Guadeloupe amazon

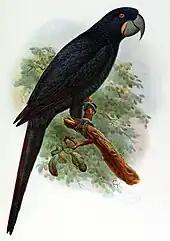
Illustration of an entirely violet macaw on a branch

In 1905, the British banker and zoologist Walter Rothschild named "Anodorhynchus purpurascens", based on an old description of a deep violet parrot seen on Guadeloupe, found in an 1838 publication by a "Don de Navaret". He interpreted it as an extinct "Anodorhynchus" macaw due to its entirely blue colouration, and said the native Caribs called it ""onécouli"". Greenway suggested this "mythical macaw" may have been based on a careless description of the Guadeloupe amazon, or possibly an imported Lear's macaw ("Anodorhynchus leari") from South America. He was unable to check the reference given by Rothschild, but suggested it may have been a publication by the Spanish historian Martín Fernández de Navarrete.